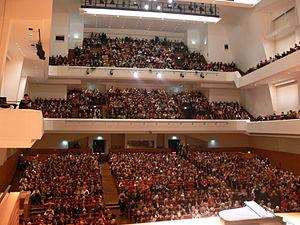
La salle Pleyel est une salle de concerts et de spectacle située dans le VIIIᵉ arrondissement de Paris, au 252 rue du Faubourg-Saint-Honoré, près de la Place des Ternes. Du nom de la manufacture française de pianos Pleyel, elle était une salle de concerts symphoniques. Inaugurée en 1927, elle prenait la suite de plusieurs « salles Pleyel » créées au cours du XIXᵉ siècle.